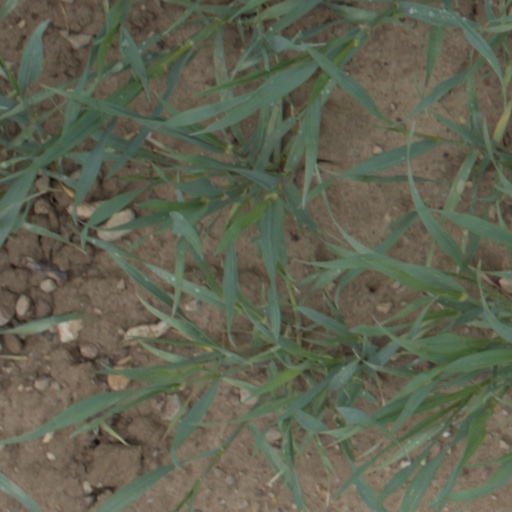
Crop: wheat